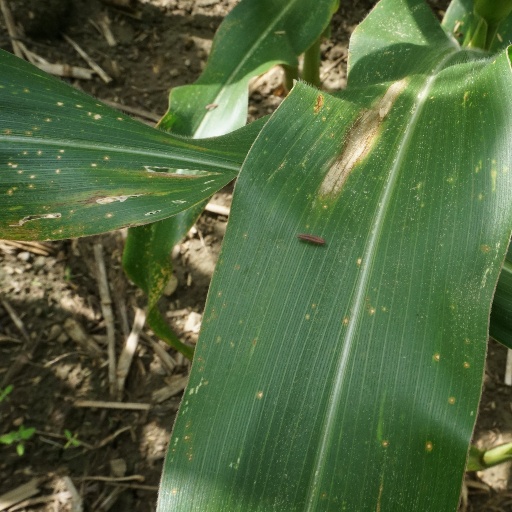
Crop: maize; corn